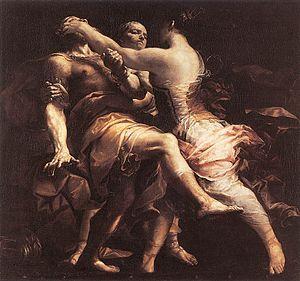
Dans la mythologie grecque, Polydore ou Polydoros est un prince troyen. Il est le plus jeune fils de Priam et d'Hécube selon notamment Hygin ou de Laothoé selon Homère. Il est tué par Achille durant la guerre de Troie ou bien est l'objet d'un complot au destin tragique alors qu'il est réfugié en Thrace.